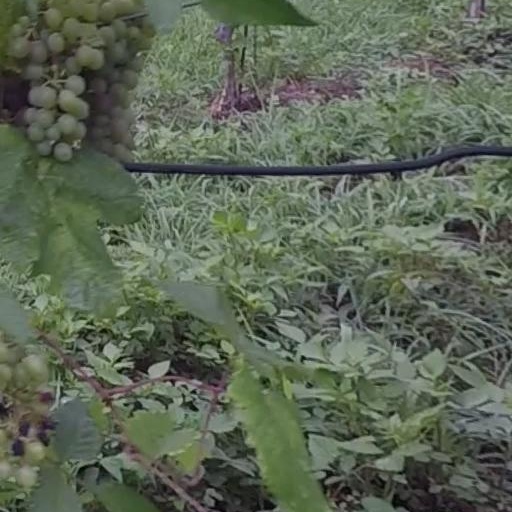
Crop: grape